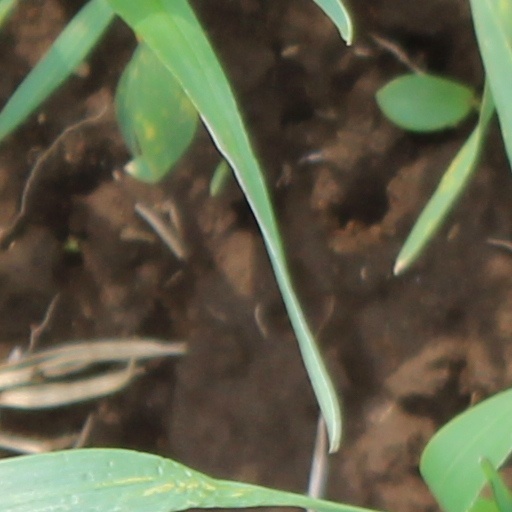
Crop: wheat